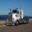
Label: truck